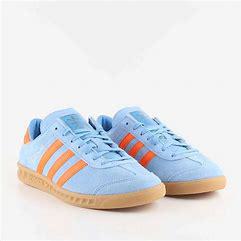
Brand: Adidas
Model: Hamburg